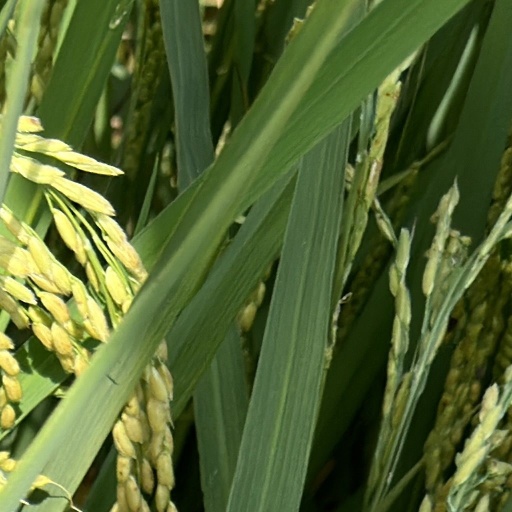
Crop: rice